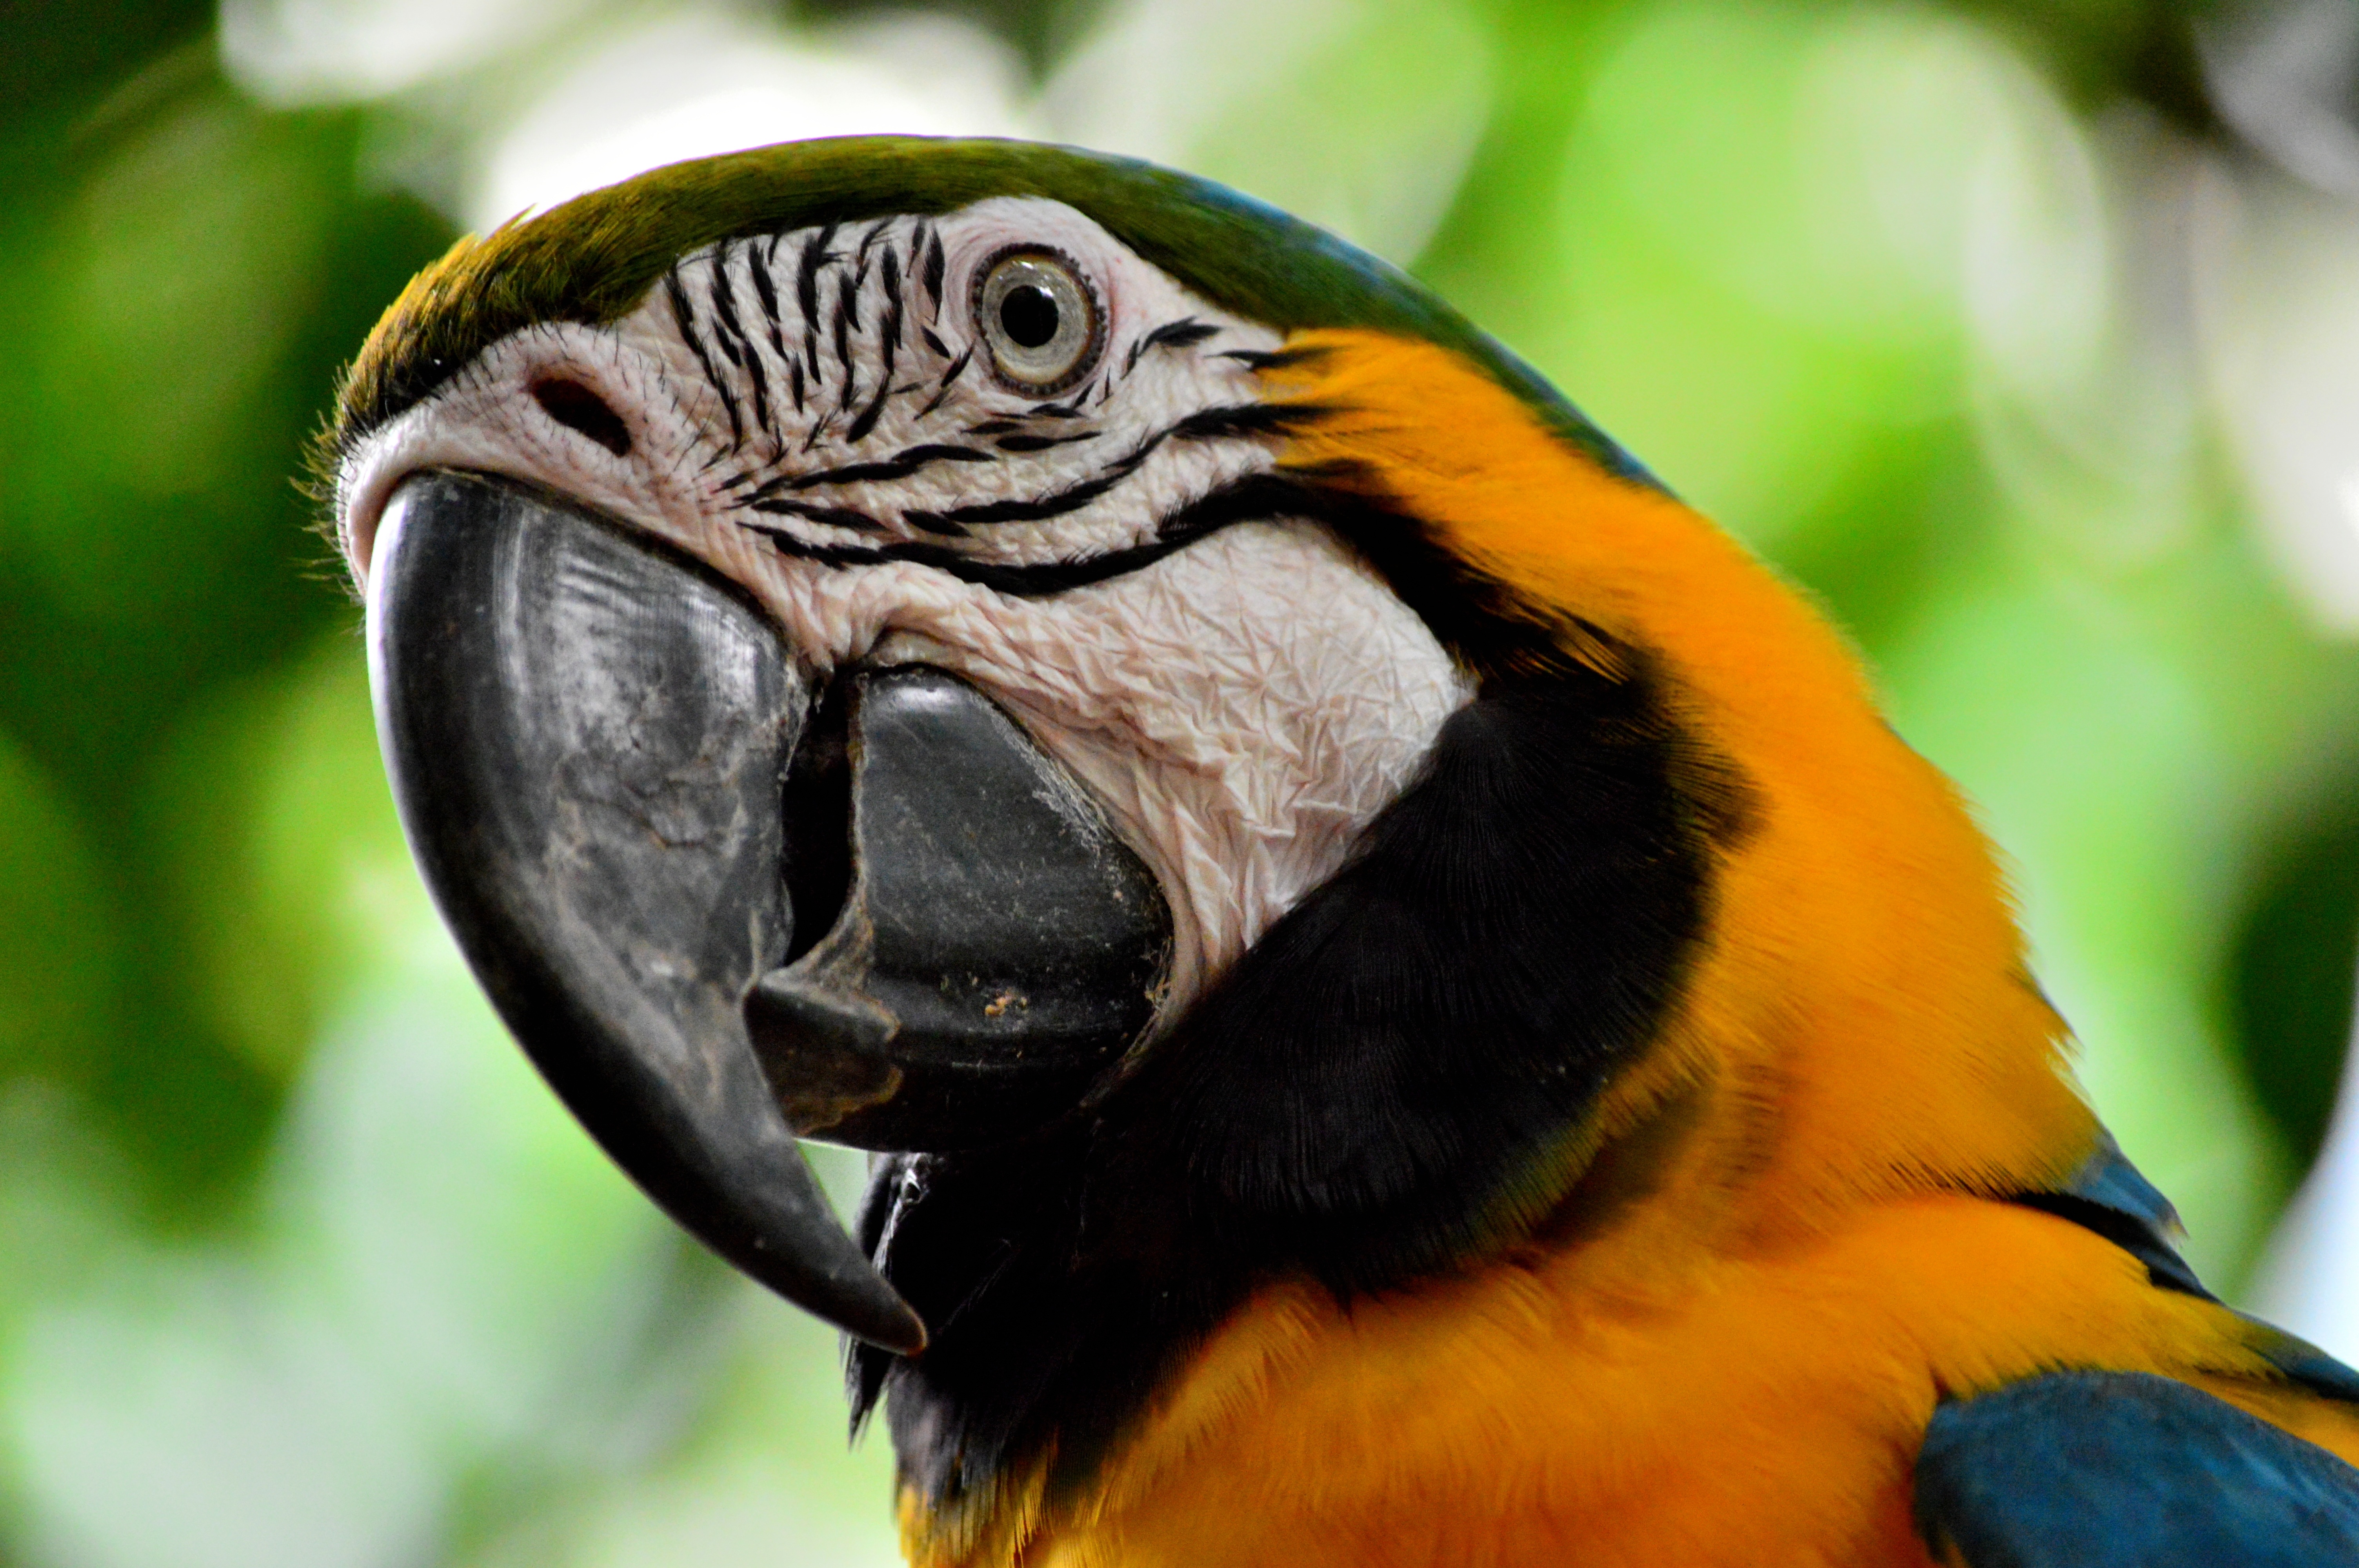
bird, wildlife, orange, beak, fauna, macaw, close up, vertebrate, parrot, ave, curious, perching bird, psittaciformes